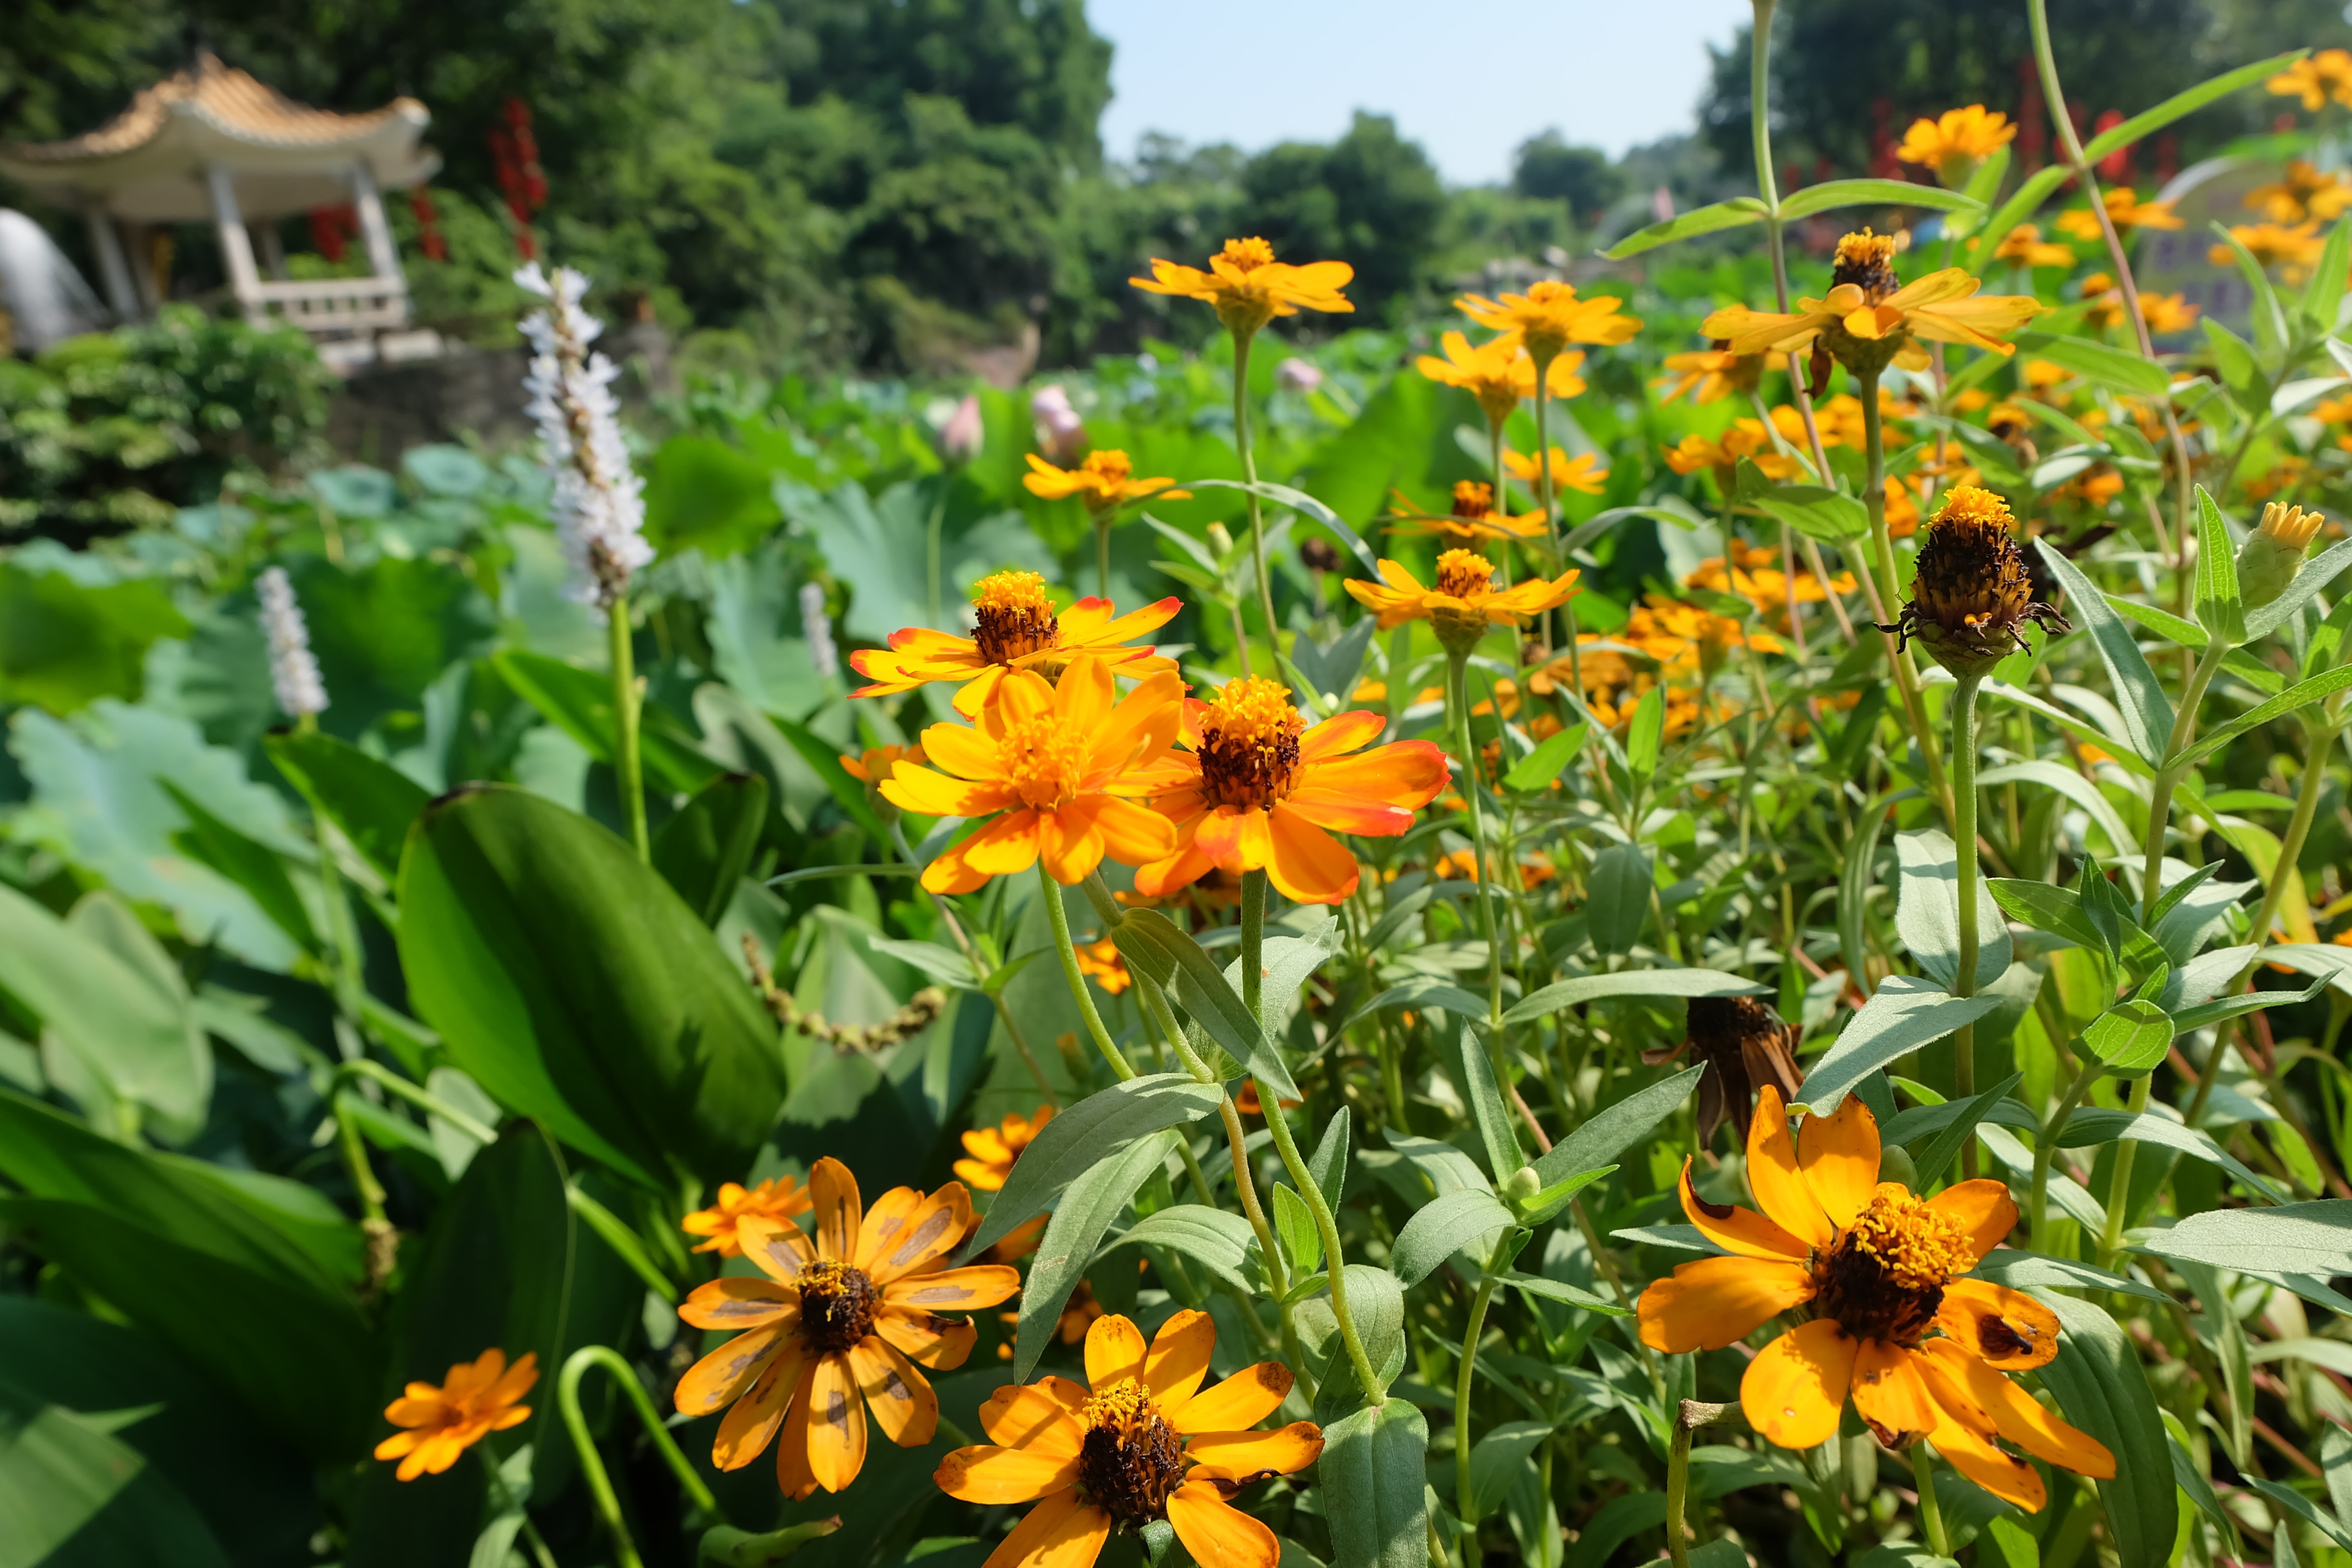
plant, meadow, prairie, flower, herb, botany, yellow, garden, flora, wildflower, chrysanthemum, daylily, flowering plant, daisy family, lotus mountain, land plant